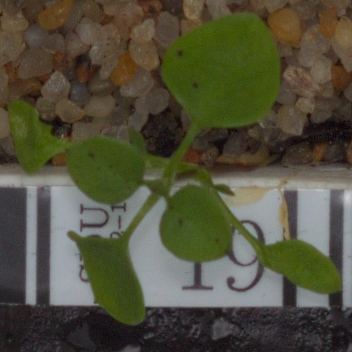
Label: common_chickweed